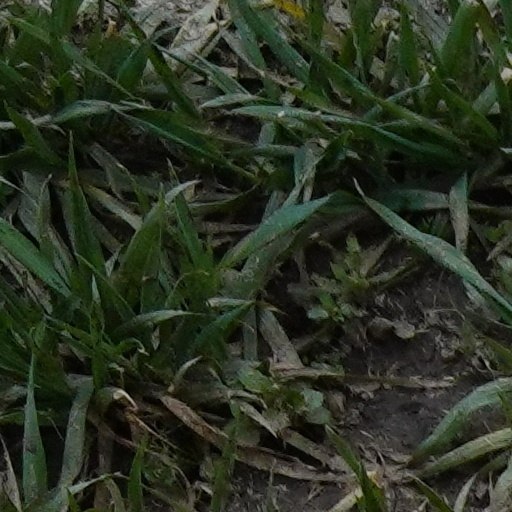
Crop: wheat